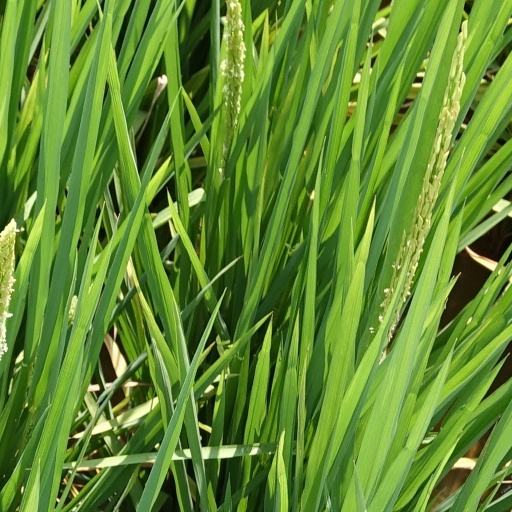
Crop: rice